Blackfoot language

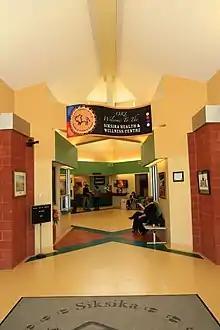
A sign at the Siksika Health and Wellness Centre in Siksika 146 reads "", a Blackfoot greeting

There is a distinct difference between Old Blackfoot (also called High Blackfoot), the dialect spoken by many older speakers, and New Blackfoot (also called Modern Blackfoot), the dialect spoken by younger speakers. Among the Algonquian languages, Blackfoot is relatively divergent in phonology and lexicon. The language has a fairly small phoneme inventory, consisting of 11 basic consonants and three basic vowels that have contrastive length counterparts. Blackfoot is a pitch accent language. Blackfoot language has been declining in the number of native speakers and is classified as either a threatened or endangered language, depending on the source used.